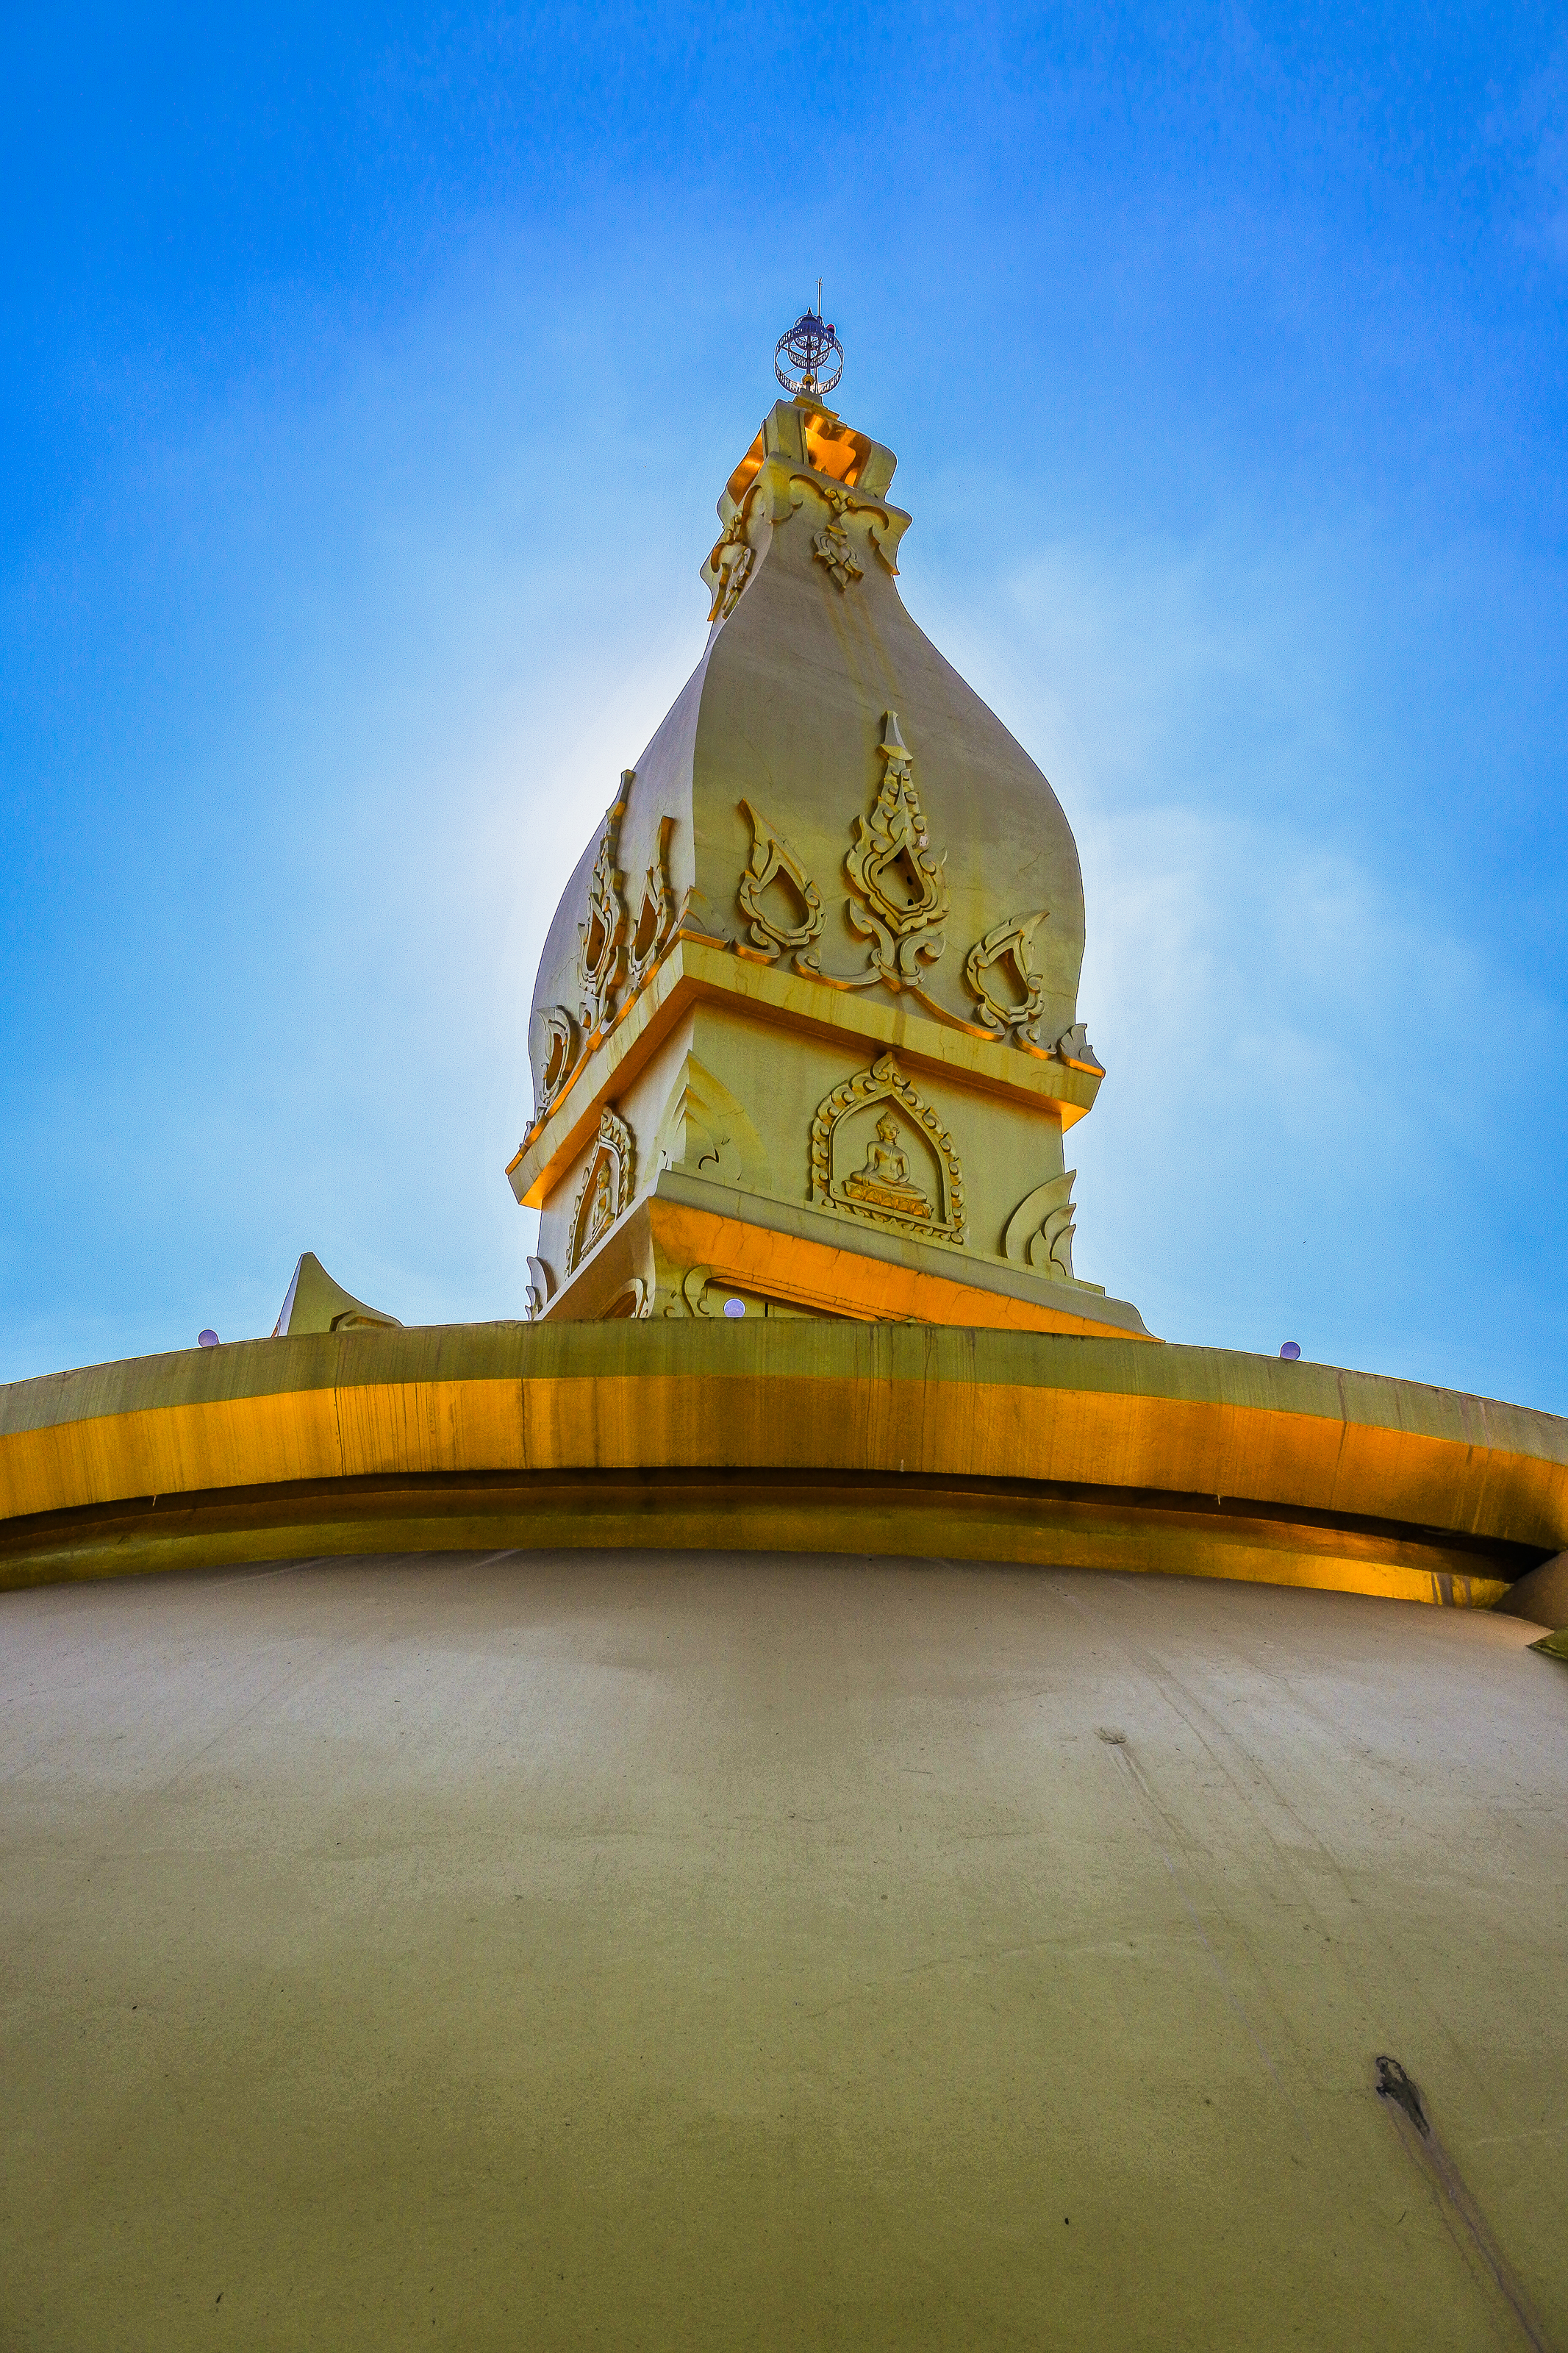
dusk, building, golden, landmark, day, sky, buddhadhamma, old, bagan, burmese, heritage, ancient, stupa, shrine, traditional, monasteries founded, background, worship, southeast, monasteries, religious, destination, tourism, gold, tourist, place, architecture, famous, chah, holy, asia, asian, buddhism, monk, great, mandalay, religion, pagoda, attraction, blue, culture, buddhist, sunset, spiritual, temple, travel, place of worship, yellow, historic site, monastery, tourist attraction, wat, cloud, tower, fictional character, statue, monument